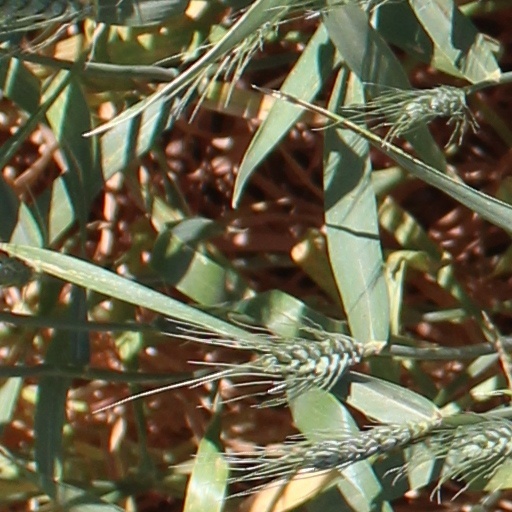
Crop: wheat